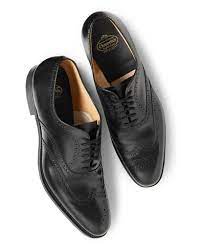
Label: Brogue